Monte Freidour

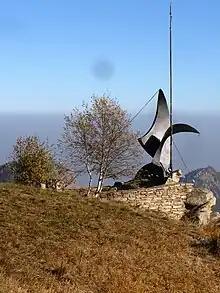
War memorial.

At the top of the mountain is a monument celebrating the 8 members of the crew (F/Sgt. C.W. Lawton (Australian), Sgt.s T.D. Fotheringham, E.H.A. Clift, G. Tennison, D.W. Bishop, D.R. Wellon, S.E. Lockton and J. Bucks) of a British Liberator bomber that crashed there on 14 October 1944, during a mission in support of Italian partisans.